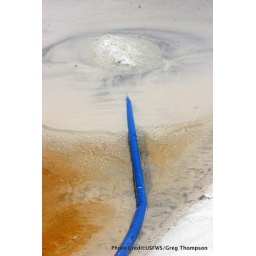
Standing rainwater being pumped off of the beach on the ocean side in front of the new berm.